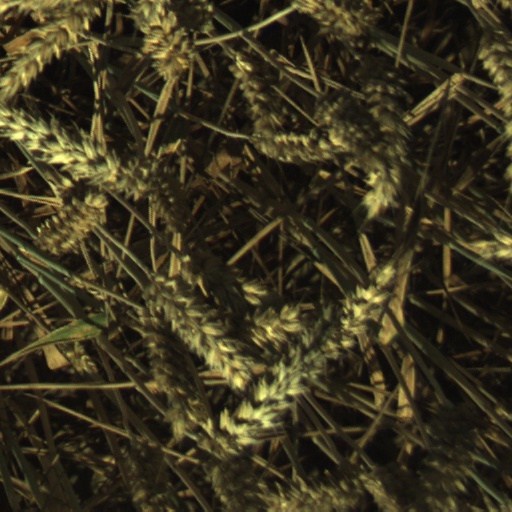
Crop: wheat